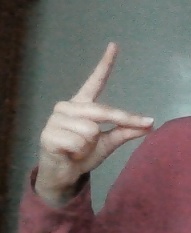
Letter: ta